Karstädt station

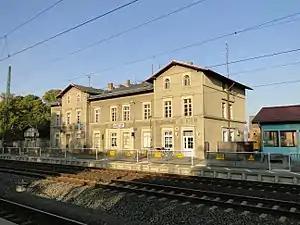

Karstädt station is the station of Karstädt in the German state of Brandenburg. It lies on the Berlin–Hamburg Railway and was opened for freight in 1853 and for passengers in 1859. The Karstädt station of the former Westprignitz District Ring Railway was nearby and was served by passenger services from 1911 to 1975 and by freight traffic until the beginning of the 1990s. The state station's Neoclassical entrance building along with a second building, its goods shed and the paving of the forecourt have heritage protection.